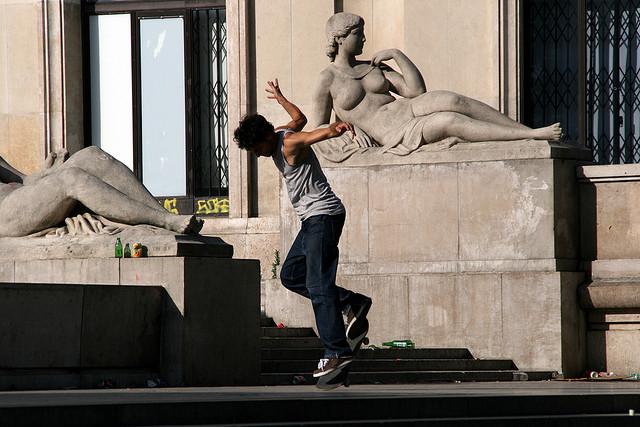
A man skateboarding past a nude statue.